Devils Hole pupfish

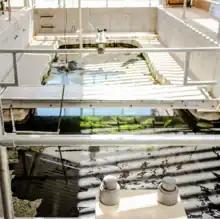
Devils Hole pupfish tank as viewed from above at the Ash Meadows Fish Conservation facility

In May through August 2006, two pupfish from Devils Hole and five from the Hoover Dam Refuge were transferred to a Las Vegas Strip casino aquarium at Mandalay Bay with the hope of understanding how to breed the species in aquaria. Propagation efforts at Mandalay Bay failed, and by April 2007 all individuals had died or been transferred. Also in 2006, six younger pupfish were moved from Devils Hole to the Willow Beach National Fish Hatchery in Arizona. Additionally, the eighteen remaining individuals from the Hoover Dam refuge were moved to Willow Beach. While early breeding efforts appeared successful and four larvae survived to adulthood, all individuals had died by December 2006, possibly from a form of leukemia.